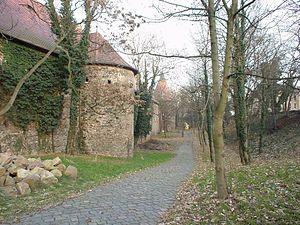
Le château de Giebichenstein est un château fort du faubourg de Giebichenstein, à Halle en Saxe-Anhalt. Il se dresse à 87 m au dessus du niveau de la mer et fait partie de la Straße der Romanik. Cette forteresse a été l'une des premières édifiées par les Ottoniens le long de la vallée de la Saale : aussi la cité de Halle possède-t-elle, avec Giebichenstein et le Moritzburg le château le plus ancien et le château le plus récent de cette vallée. Wilhelm Grimm, en cure à Halle, y a résidé en 1809. Il abrite depuis 1915 une école d'arts plastiques réputée.